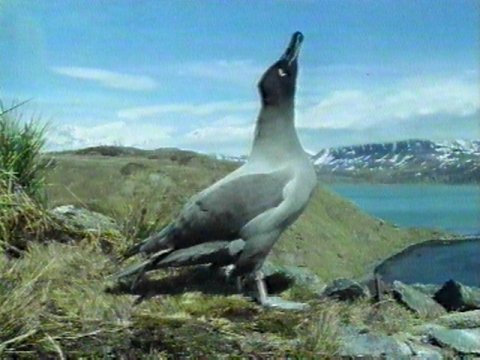
the large bird with flat bill grey crown and wings to the rump with a white grey nape belly, body and long nape.
a large bird with a black head and rump and grey body.
this bird is white and black in color with a large black beak curved at the end.
the birds has a black head with a grey throat, nape, back and side.
this large light gray bird with darker black beak with large wingspan and large feet.
a larger bird with varying grey colors that go from darker head down to lighter body, a snub nosed beak and webbed feet.
this bird has a rounded black bill, dark crown, dark grey neck, dark grey premaries and secondaries and web feet.
this bird is entirely gray with a pale gray belly and darker gray wings.
this gray albatross has black head, beak, throat, wings and tail, and has white eyes.
a bird with a black downward-curved beak and a grayish colored chest and belly.
Species: Sooty Albatross